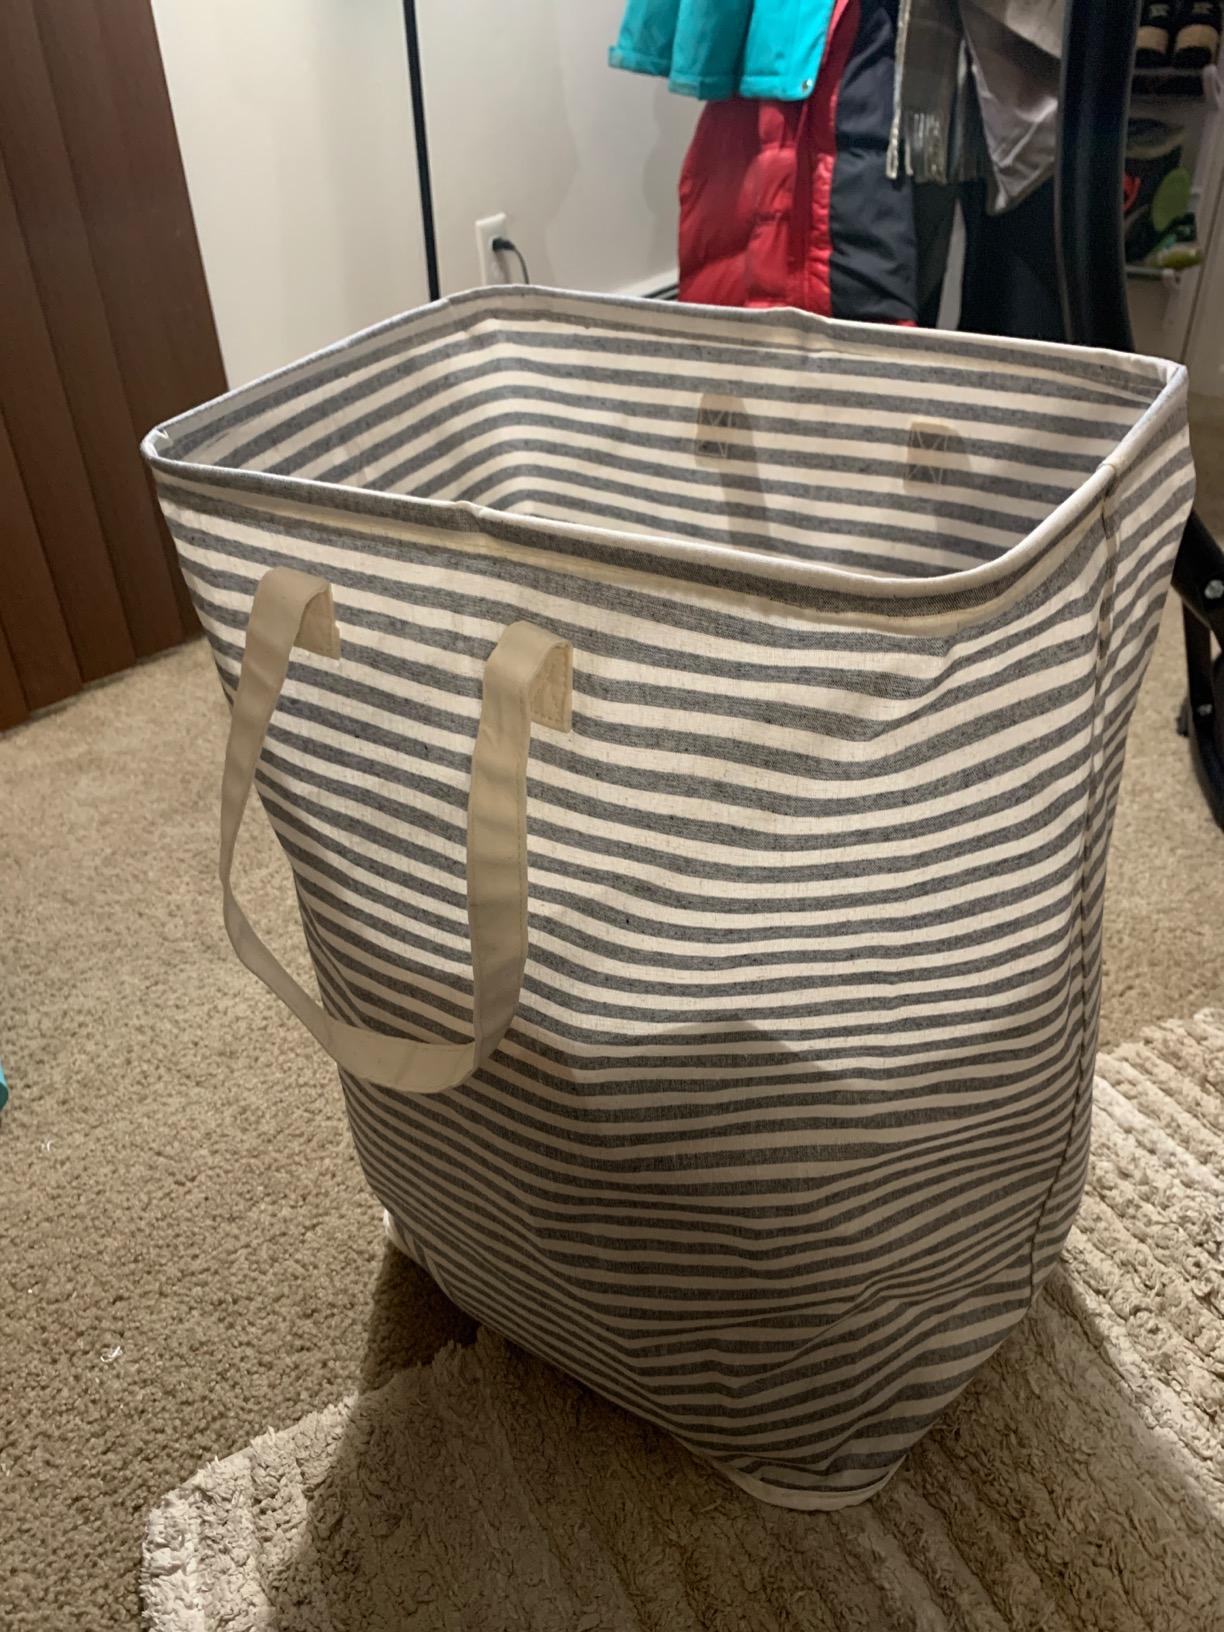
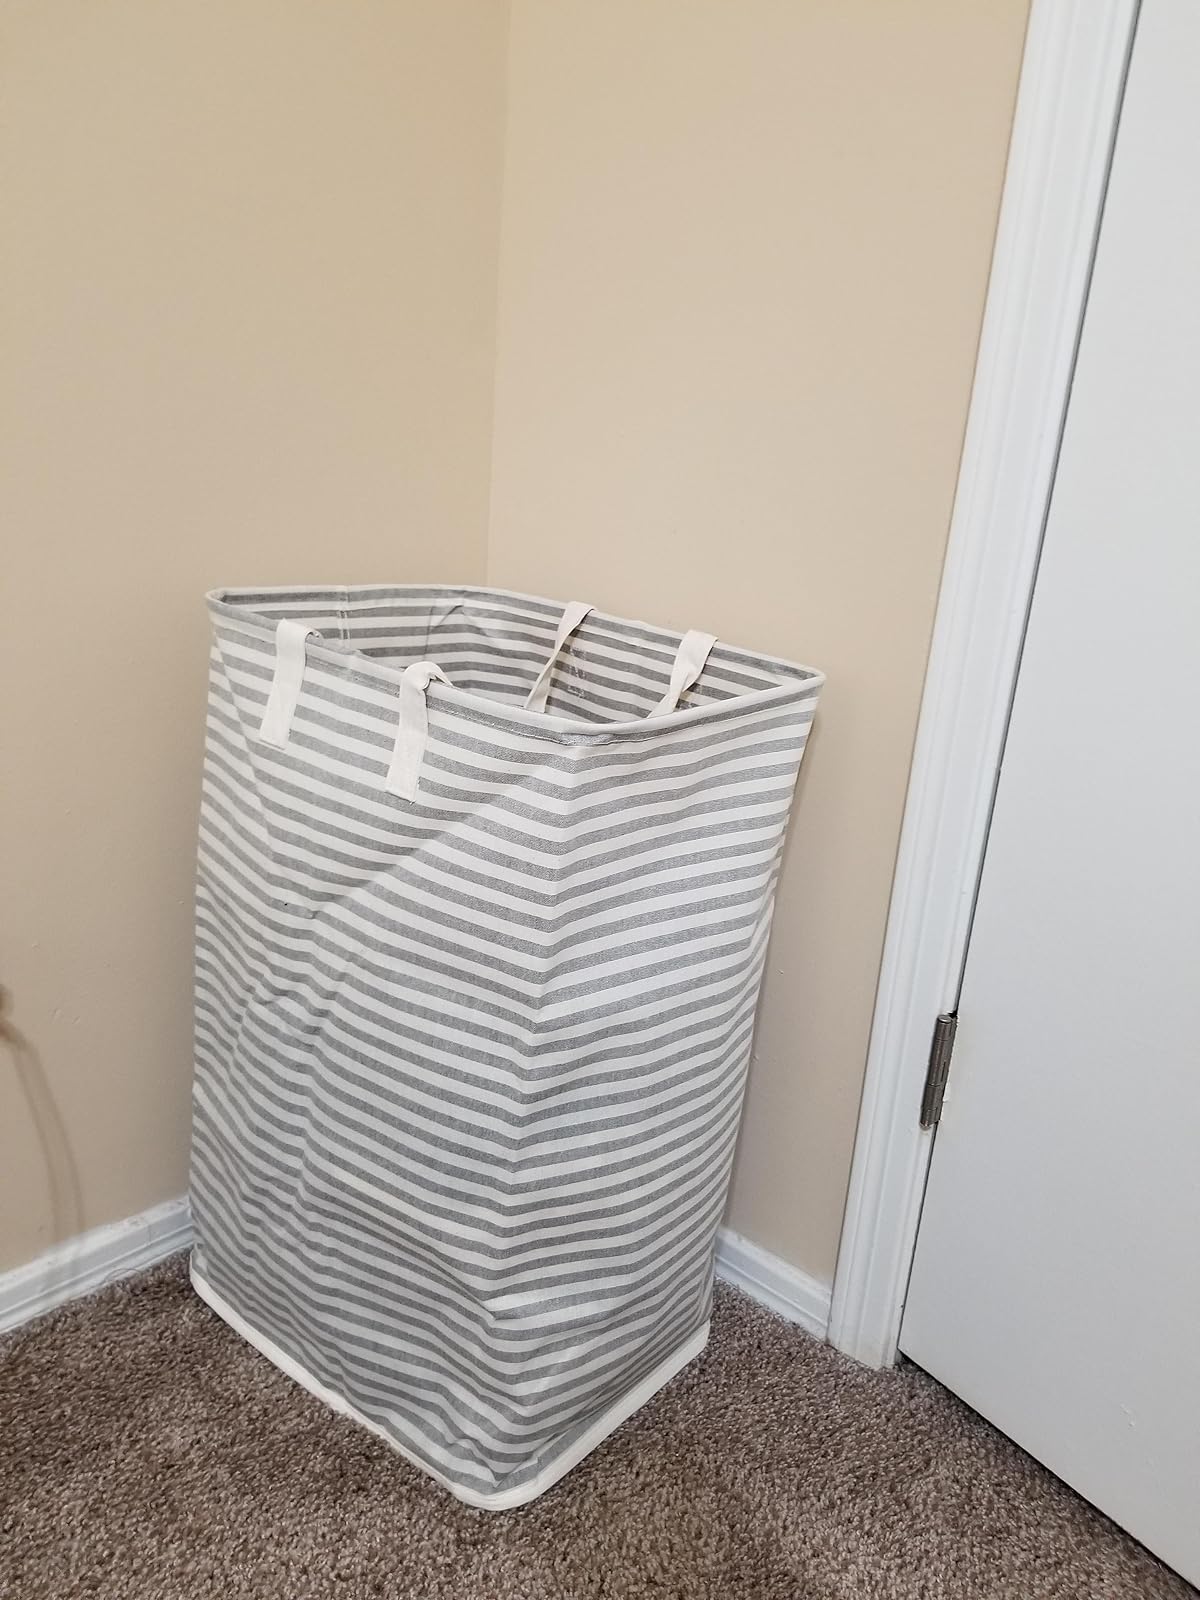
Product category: items_hamper
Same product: yes